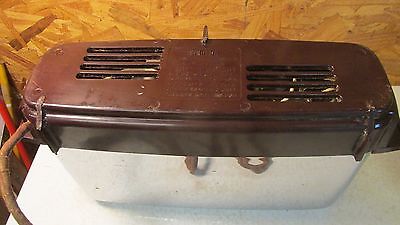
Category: toaster